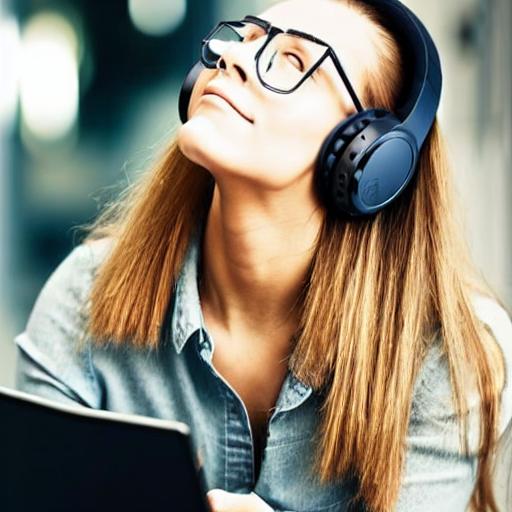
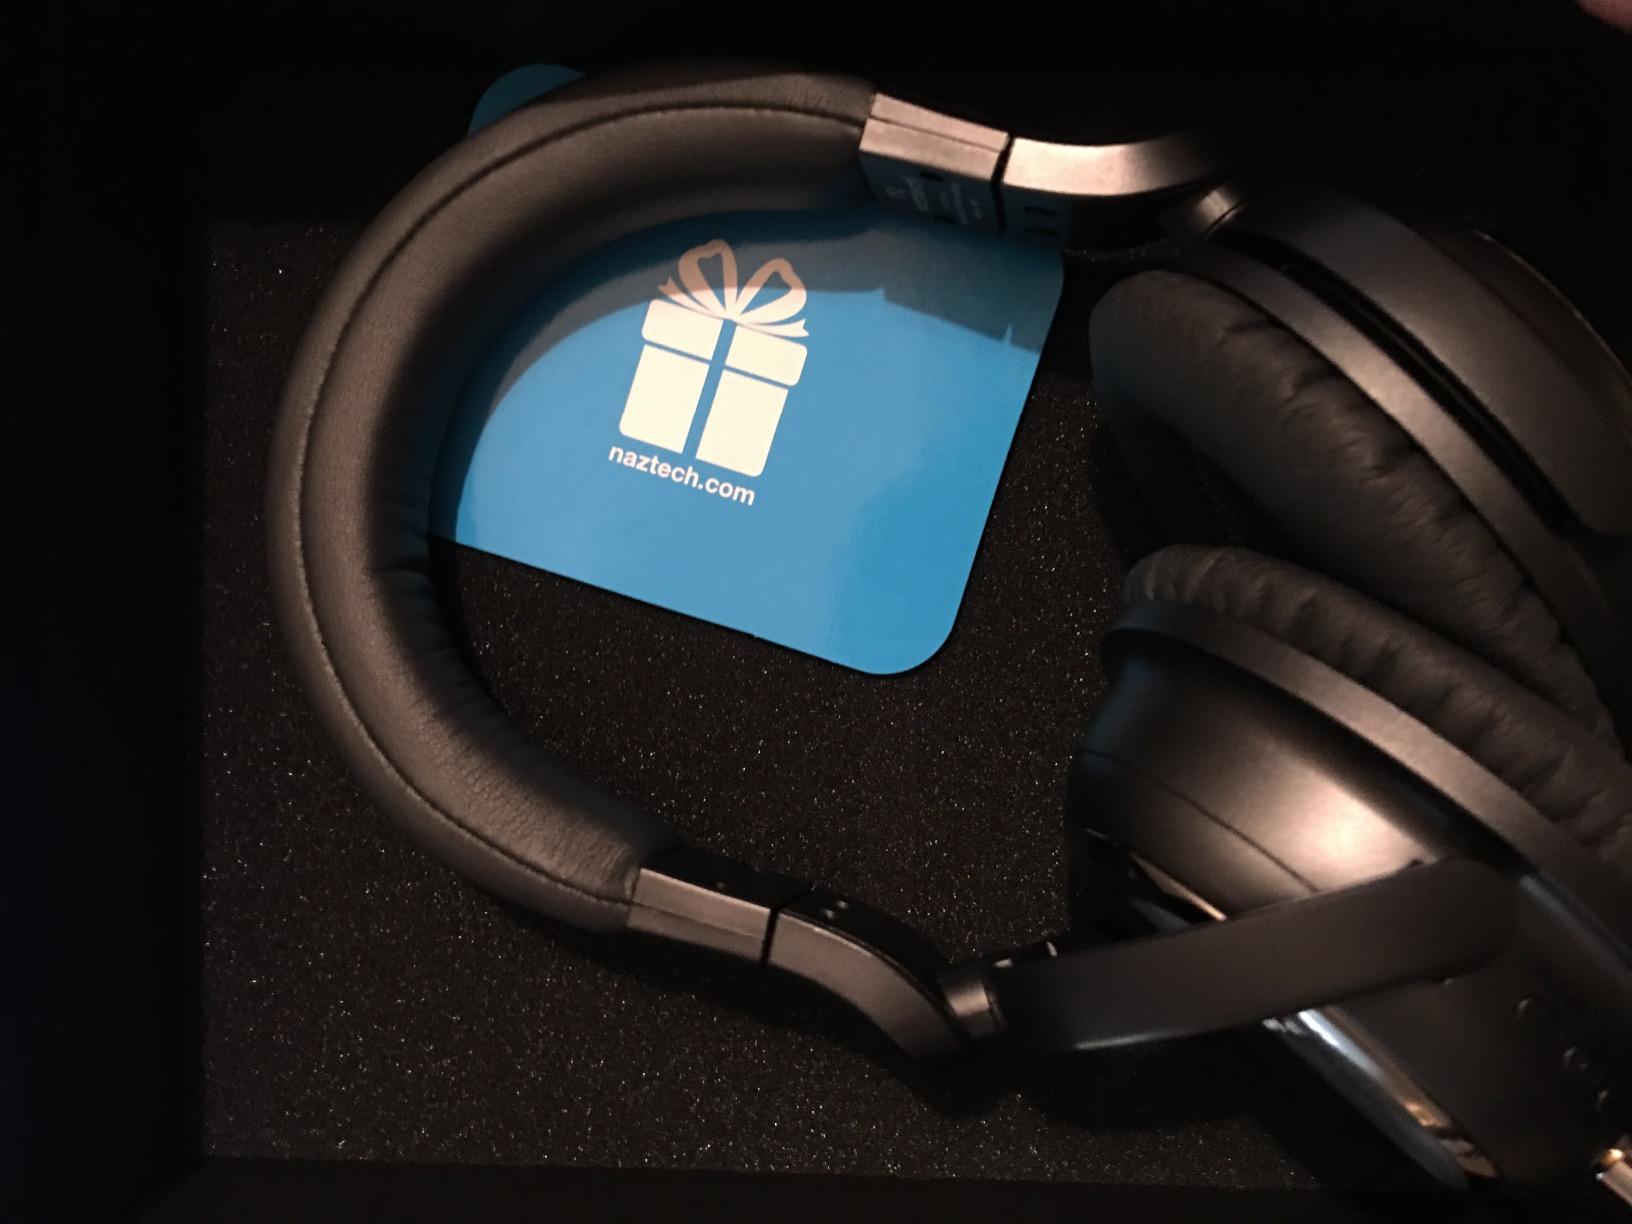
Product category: headphones
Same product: no